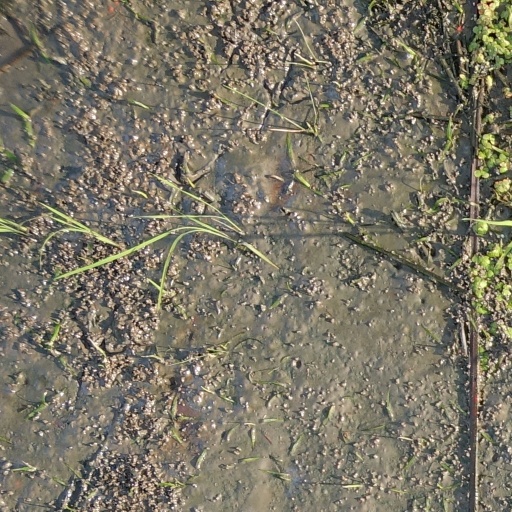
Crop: rice